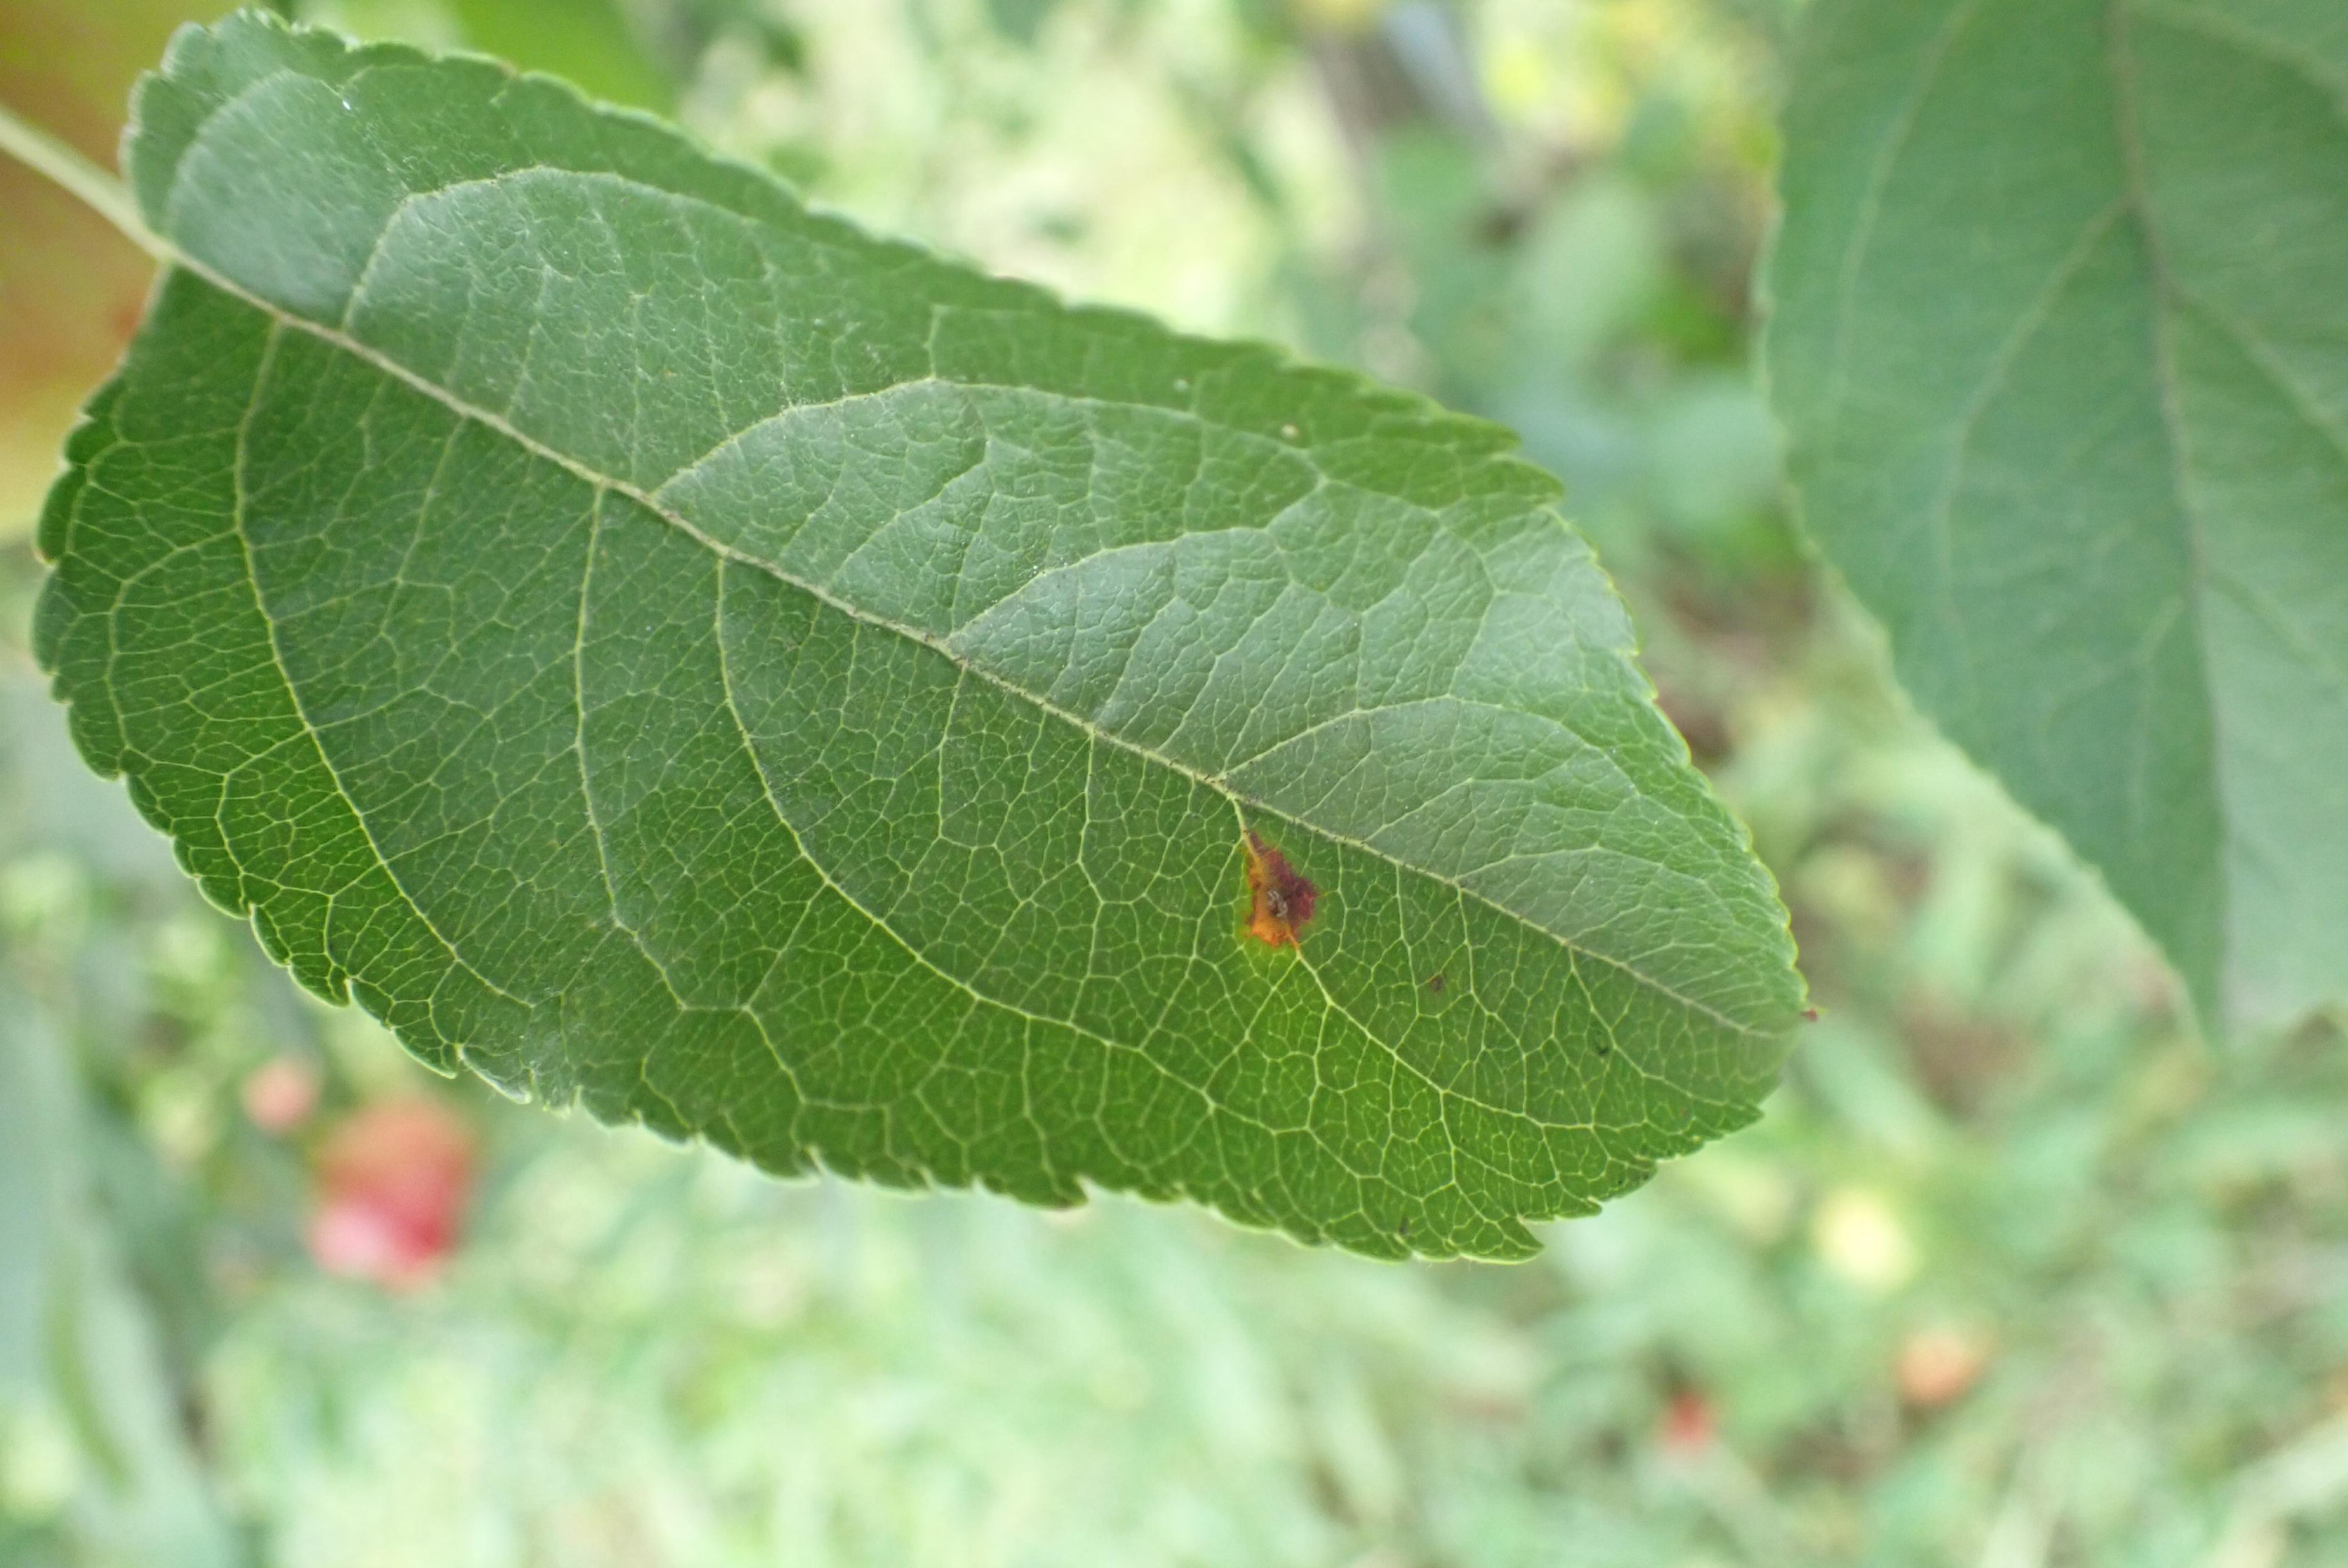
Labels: rust